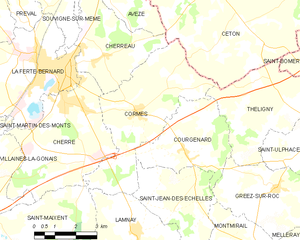
Carte des communes françaises